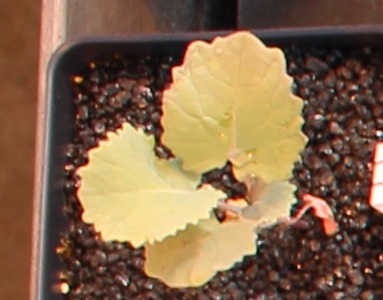
Label: Canola